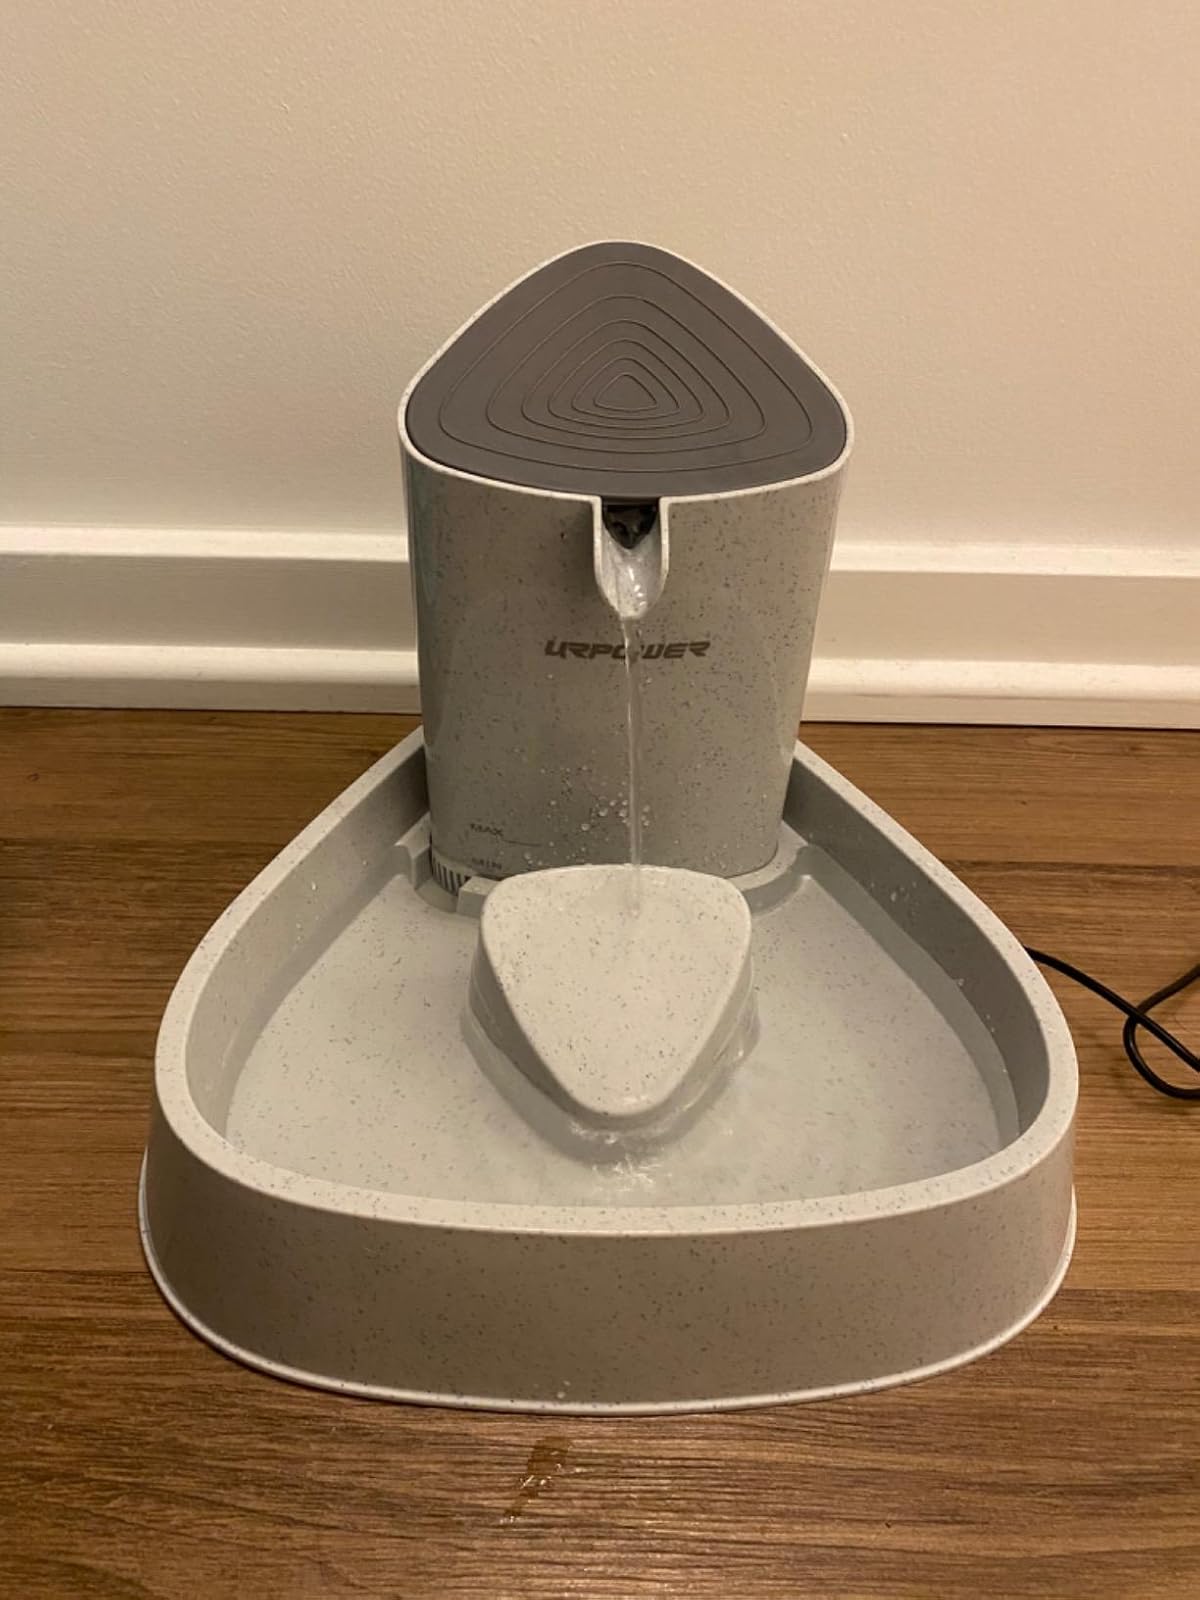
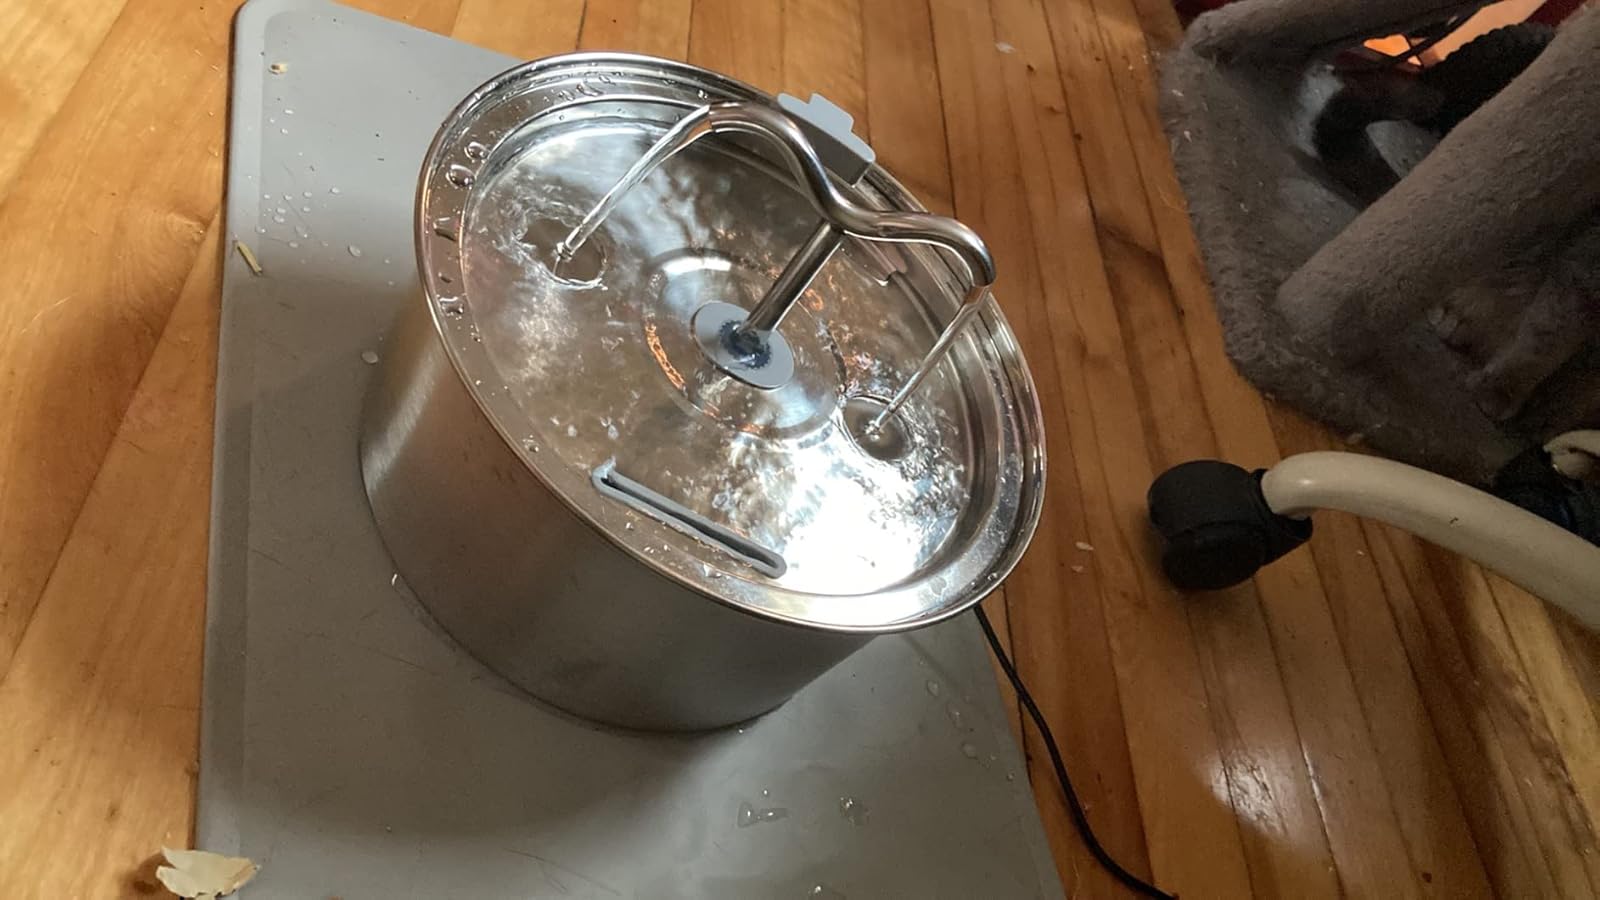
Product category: items_bowl
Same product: no